Musketeers of the Guard

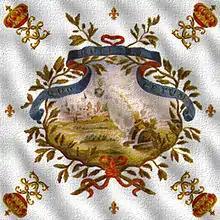

The Musketeers of the military household of the King of France ( or "compagnie des mousquetaires du roi"), also known as the Musketeers of the Guard or King's Musketeers, were an elite fighting company of the military branch of the Maison du Roi, the royal household of the French monarchy.